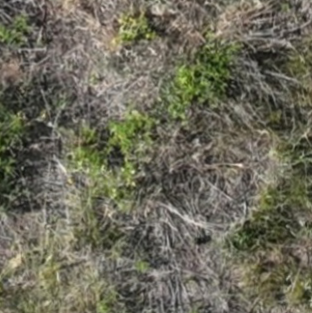
Month: july